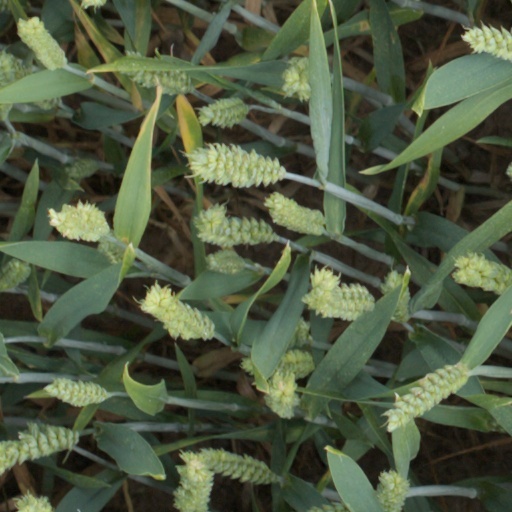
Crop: wheat